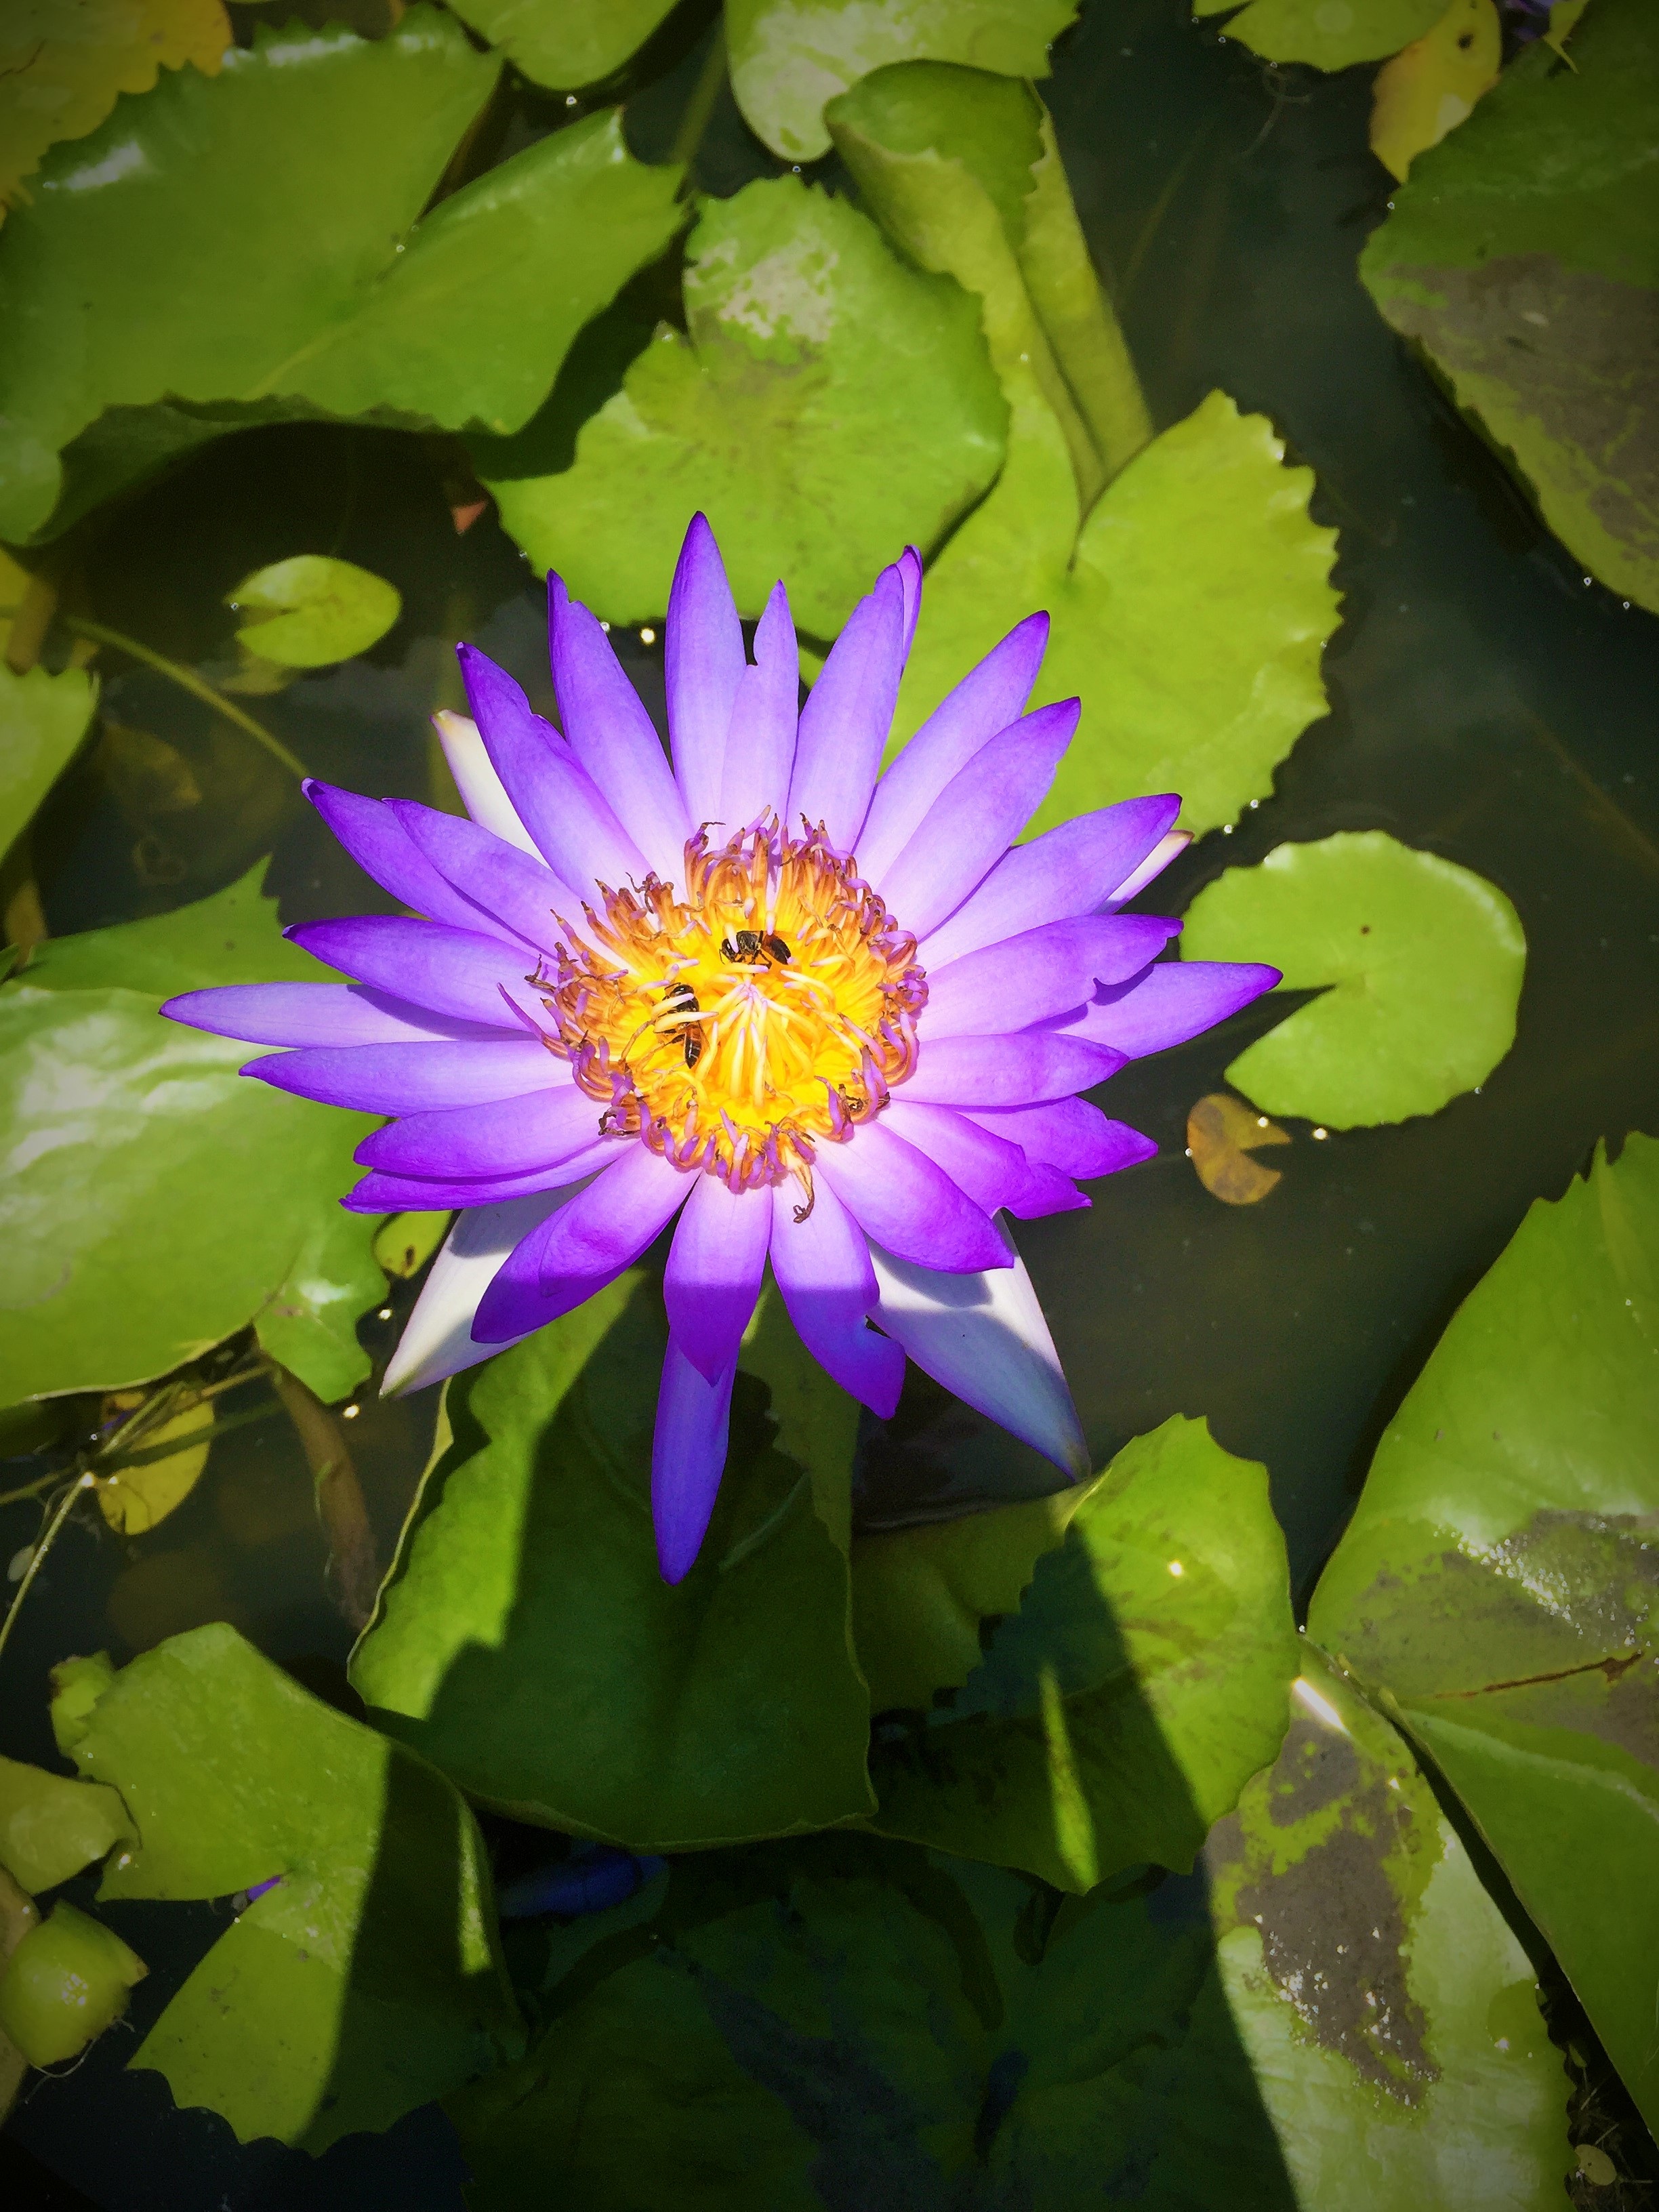
nature, blossom, plant, leaf, flower, petal, green, botany, sacred lotus, aquatic plant, flora, wildflower, lotus, macro photography, flowering plant, land plant, lotus family